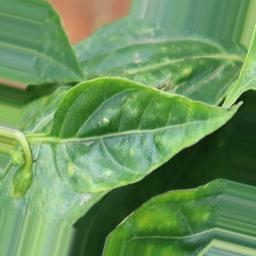
Label: nutritional